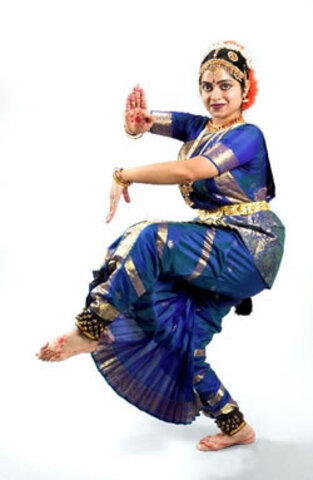
Dance form: bharatanatyam